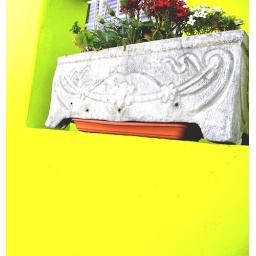
Quaint window box on a balcony in one of the houses in Bo Kaap.